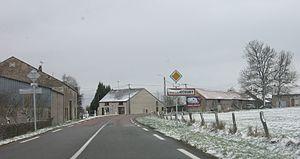
Huilliécourt est une commune française située dans le département de la Haute-Marne, en région Grand Est.